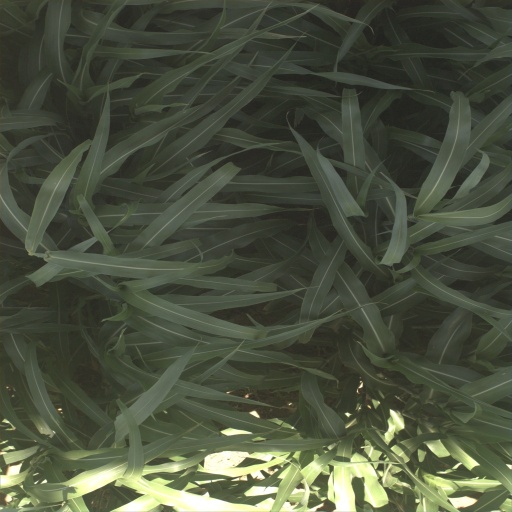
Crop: sorghum